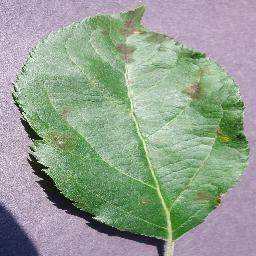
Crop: apple
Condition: scab